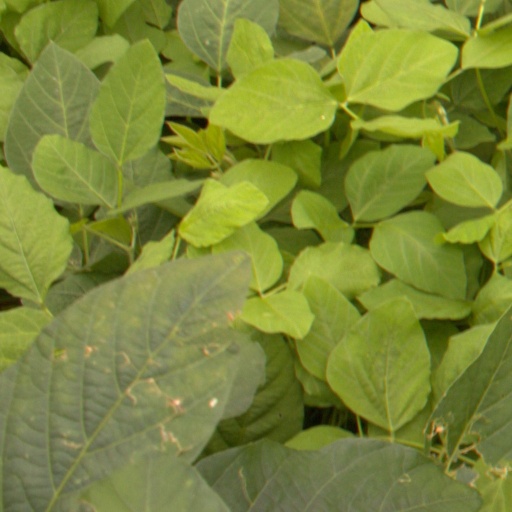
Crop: soybean